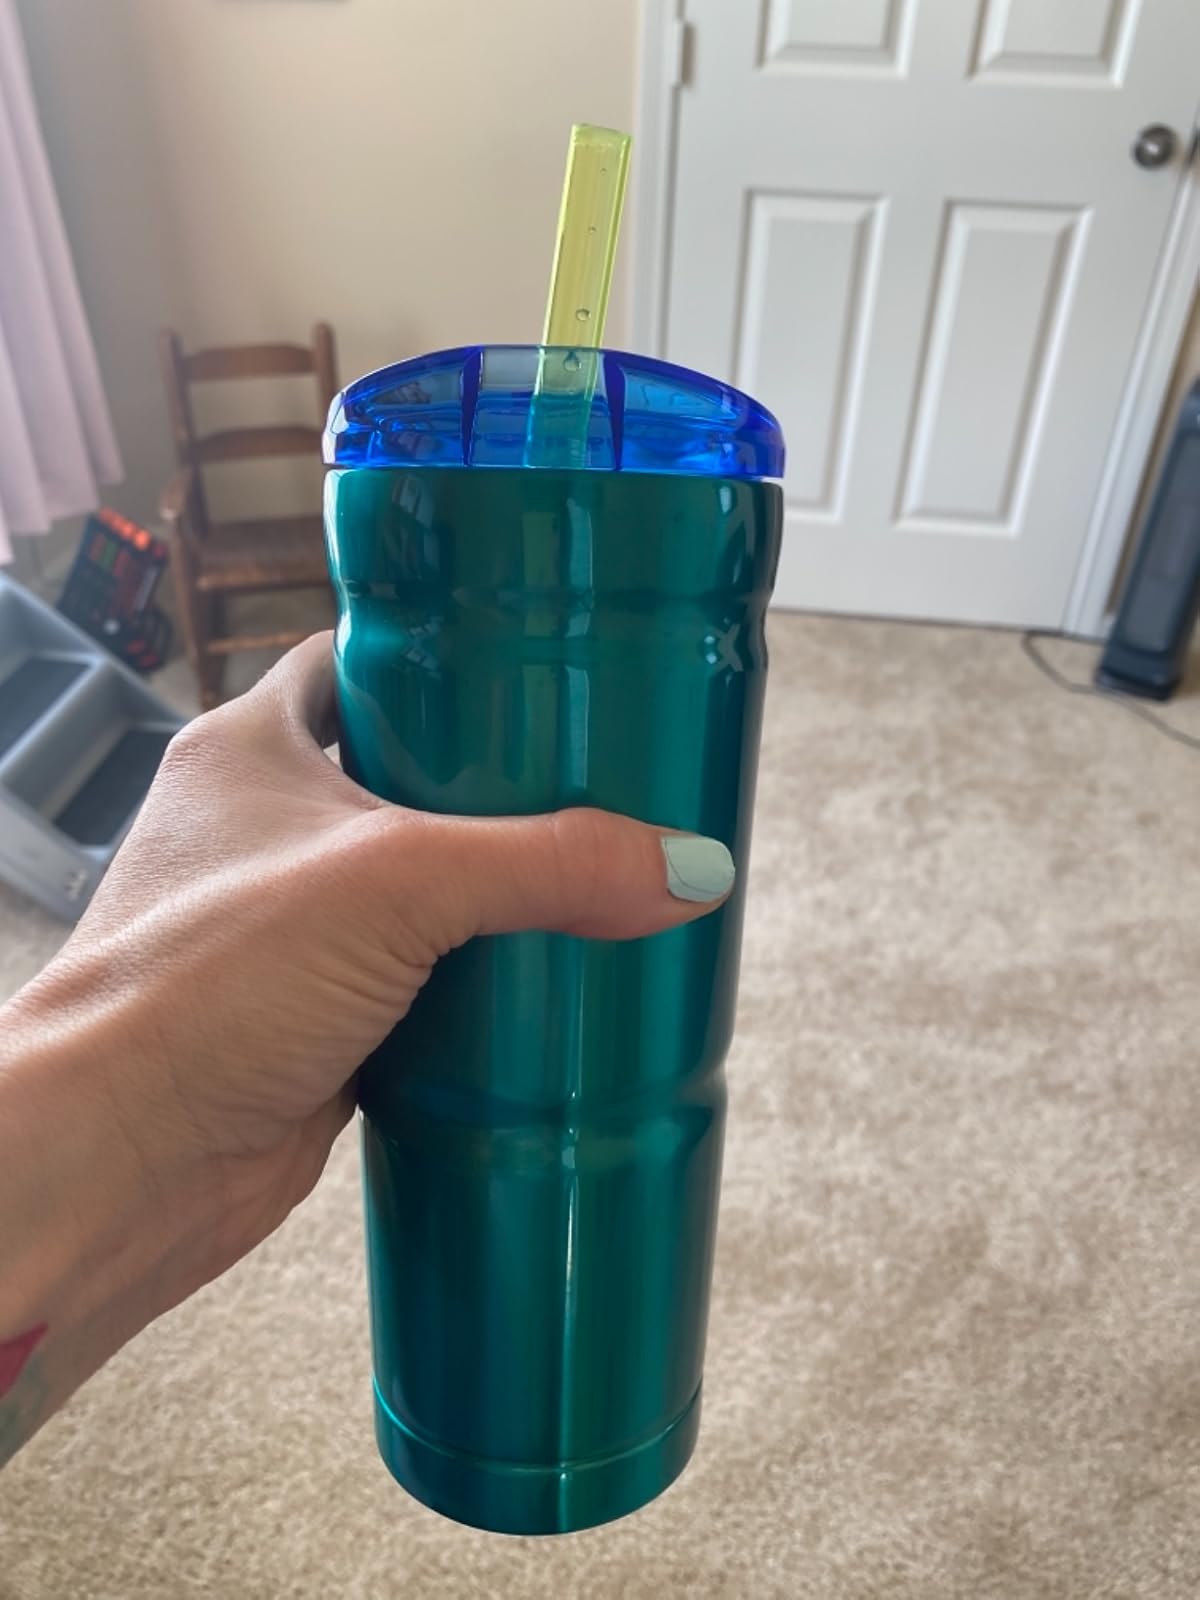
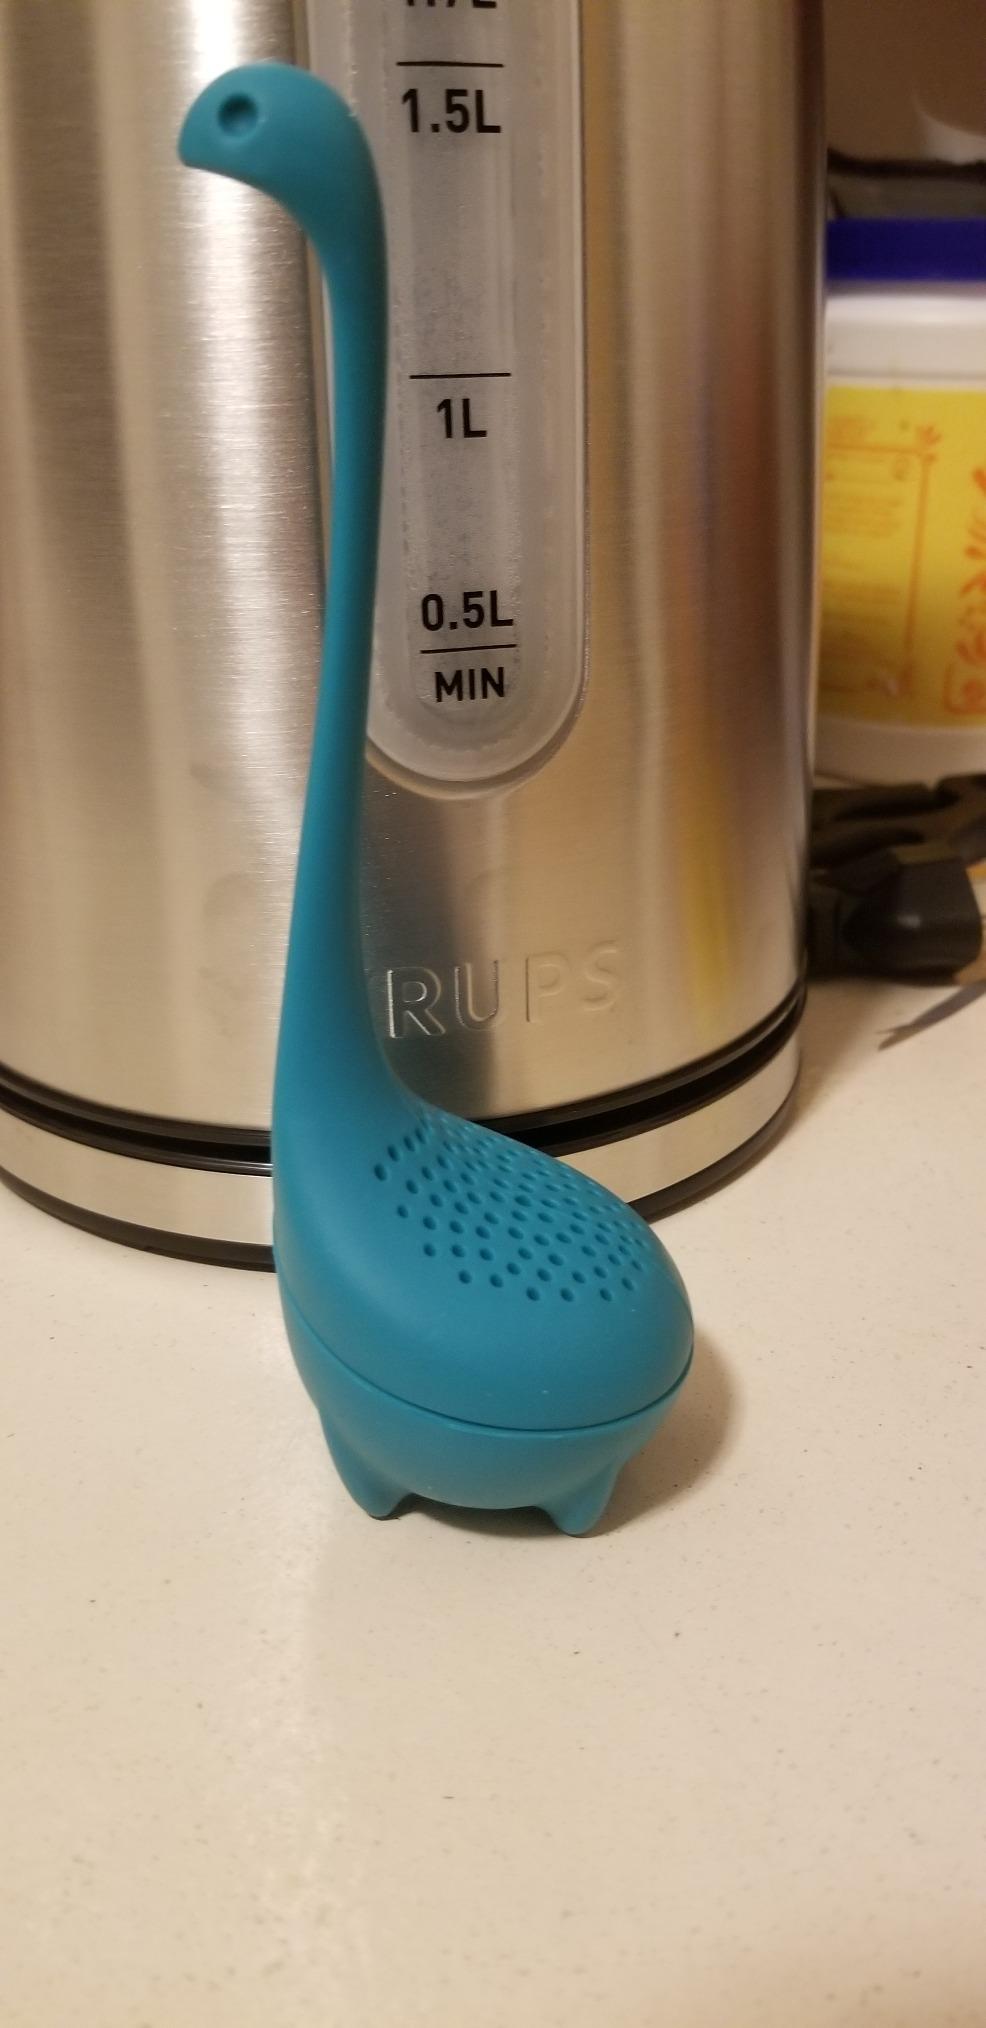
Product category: items_tea
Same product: no